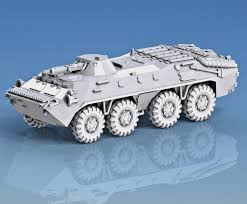
Label: BTR